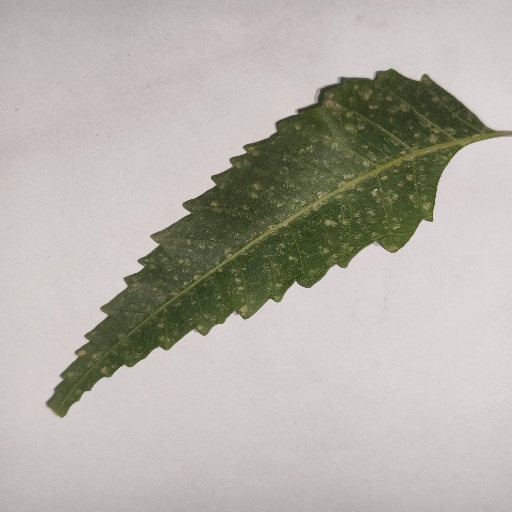
Species: Neem
Leaf condition: Powdery Mildew